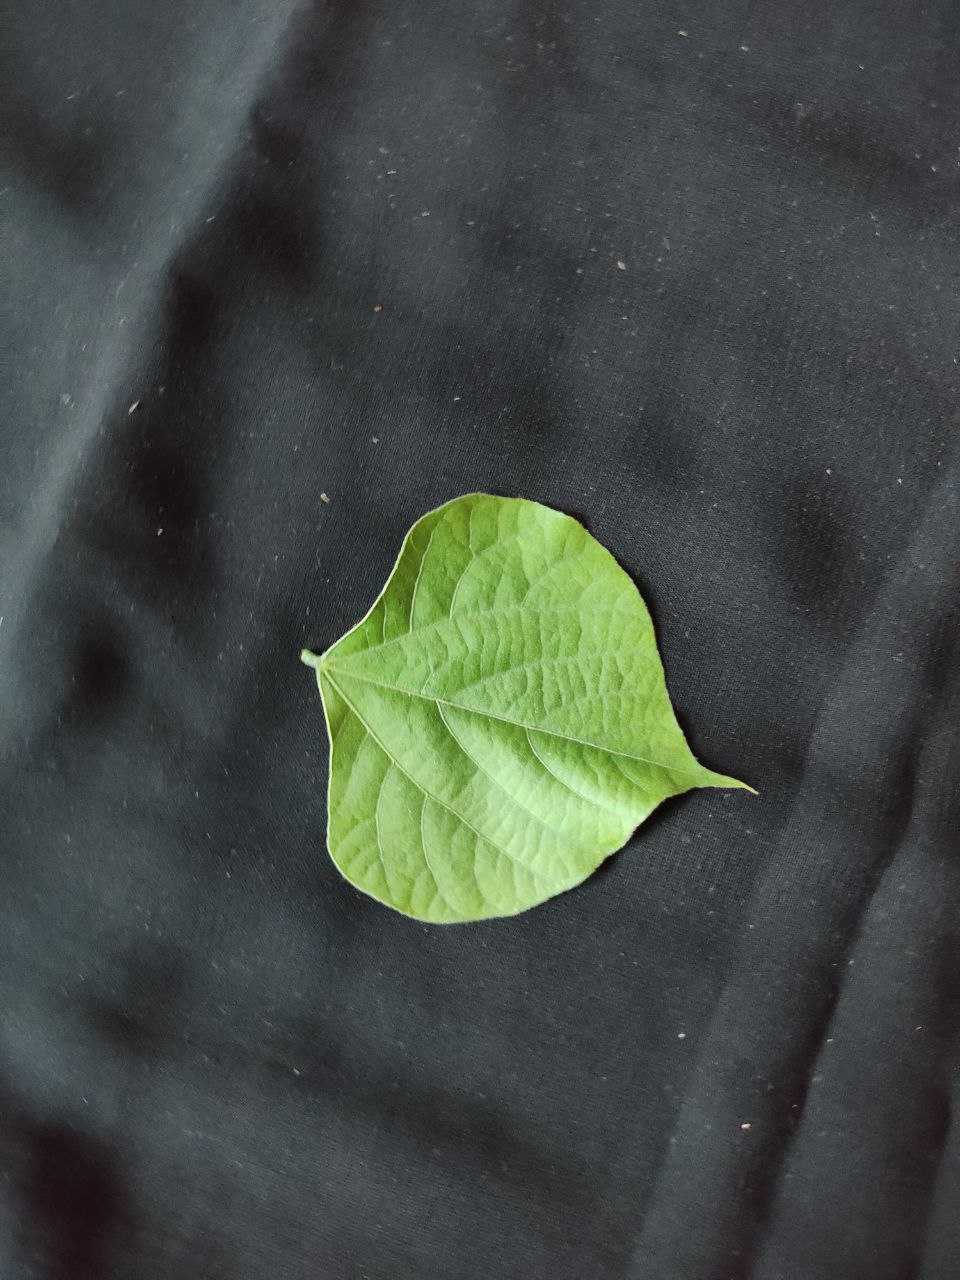
Crop: bean
Leaf condition: Fresh Leaf